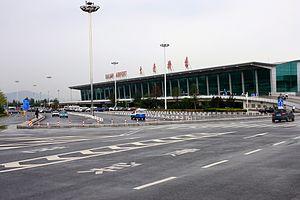
L'aéroport international de Dalian est situé à Dalian, dans la province du Liaoning, en Chine.